Indiana Bell Building

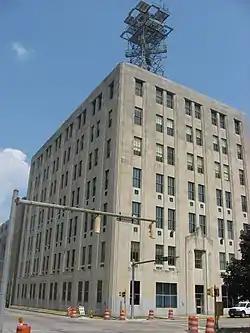
Indiana Bell Building, July 2011

Indiana Bell Building is a historic commercial building located in downtown Evansville, Indiana. It was designed by the architectural firm Vonnegut, Bohn, & Mueller and built in 1929 for Indiana Bell. It is a seven-story, Art Deco style limestone clad building.